Koblenz

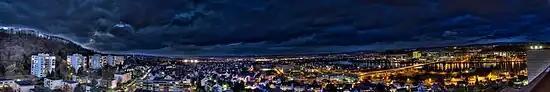
HDR panorama of Koblenz from Metternich

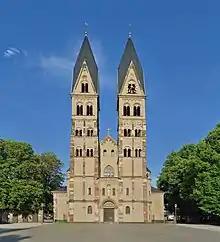
Basilica of St. Castor

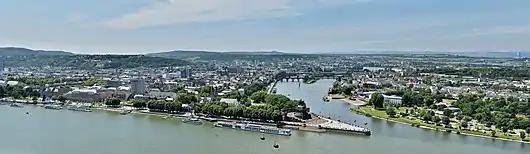
Panoramic view at Koblenz with monument at Deutsches Eck

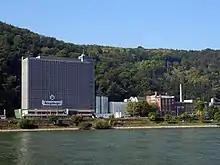
Königsbacher brewery

Its defensive works are extensive, and consist of strong forts crowning the hills encircling the city to the west, and the citadel of Ehrenbreitstein on the opposite bank of the Rhine. The old city was triangular in shape, two sides being bounded by the Rhine and Mosel and the third by a line of fortifications. The latter were razed in 1890, and the city was permitted to expand in this direction. The Koblenz Hauptbahnhof (central station) was built on a spacious site outside the former walls at the junction of the Cologne-Mainz railway and the strategic Metz-Berlin line. In April 2011 Koblenz-Stadtmitte station was opened in the inner city to coincide with the opening of the Federal Garden Show 2011. The Rhine is crossed by the Pfaffendorf Bridge, originally the location of a rail bridge, but now a road bridge and, a mile south of city, by the Horchheim Railway Bridge, consisting of two wide and lofty spans carrying the Lahntal railway, part of the Berlin railway referred to above. The Moselle is spanned by a Gothic freestone bridge of 14 arches, erected in 1344, two modern road bridges and also by two railway bridges.